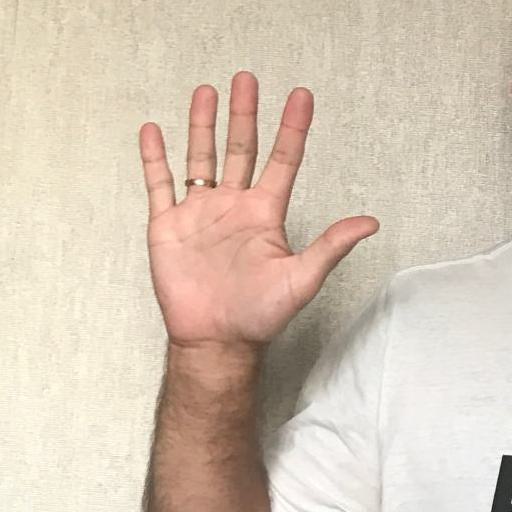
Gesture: palm